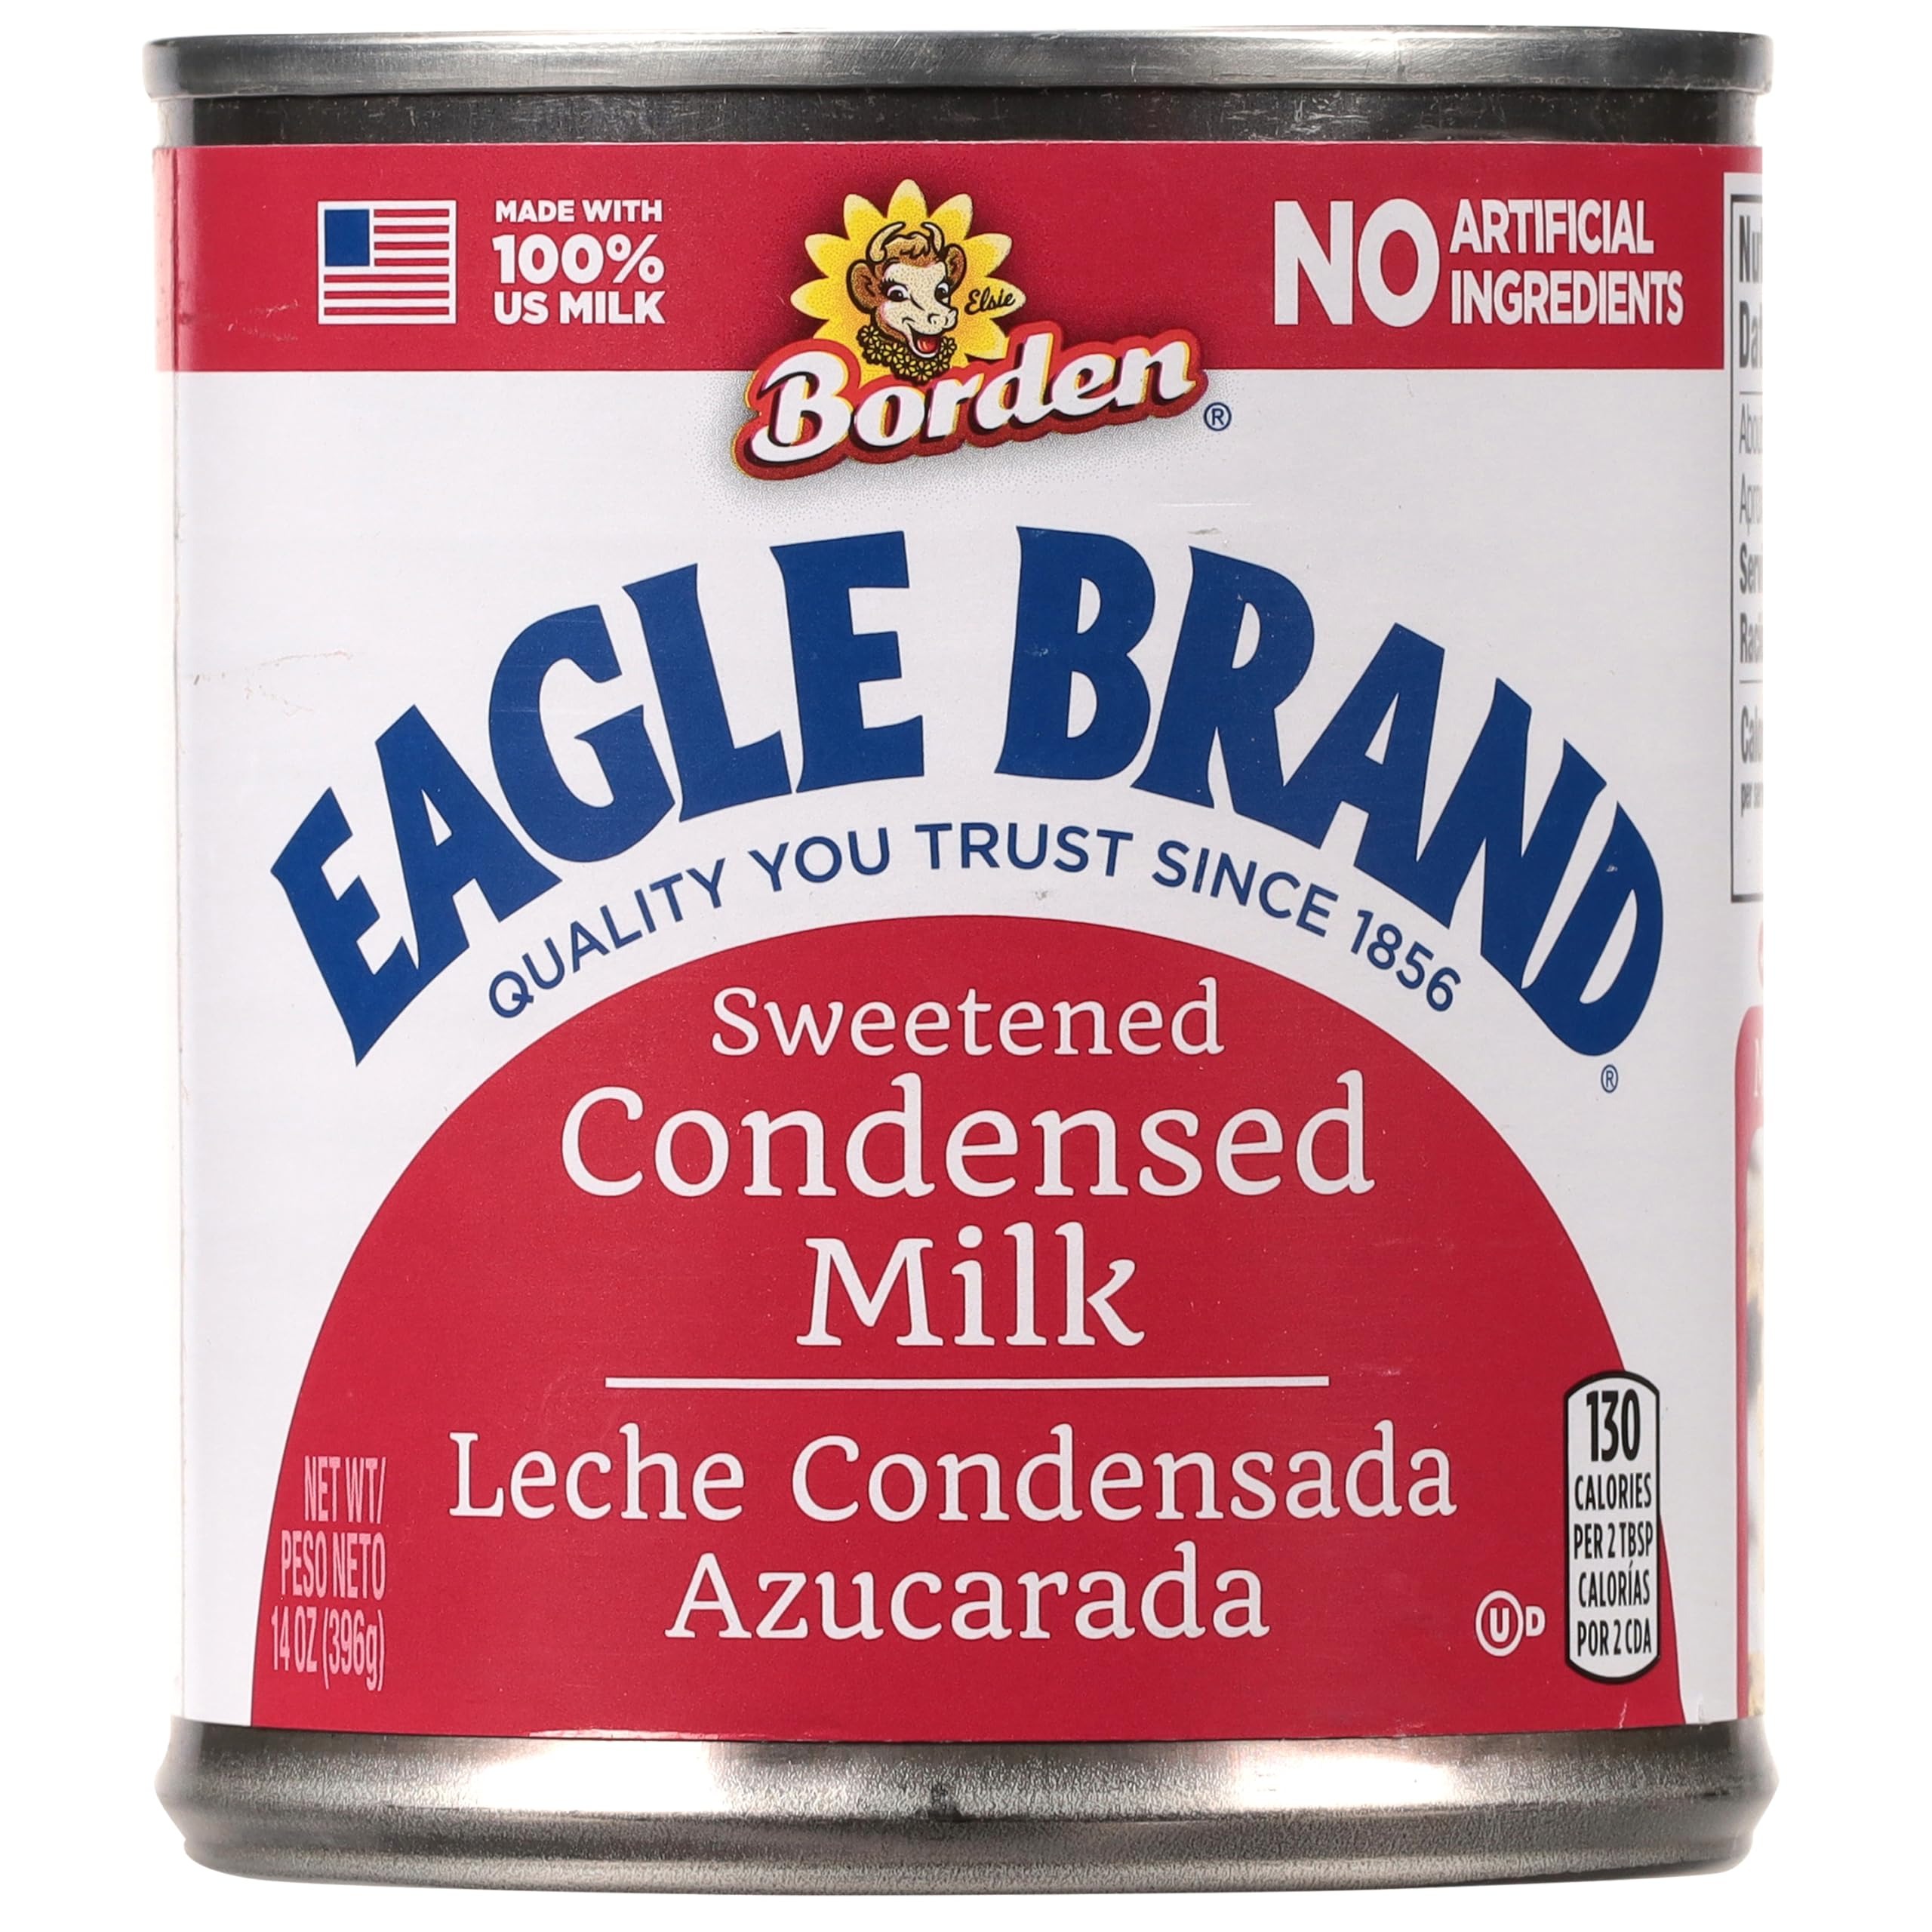
Item Name: Eagle Brand Sweetened Condensed Milk, 14 oz
Bullet Point 1: Concentrated whole milk and sugar
Bullet Point 2: Add natural sweetness and a rich, decadent texture to baked goods and desserts
Bullet Point 3: Can contains 14 oz of Borden Eagle Brand milk
Bullet Point 4: Packaging may vary.
Value: 14.0
Unit: Ounce

Price: 3.225